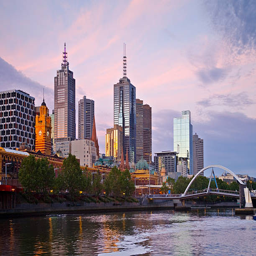
skyline at sunset by a river